Vincent's theorem

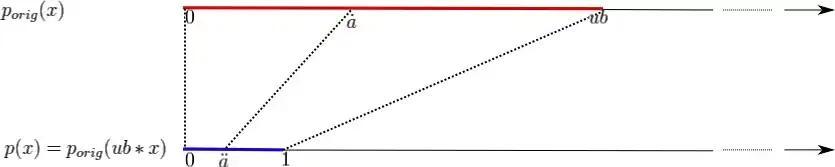
Bijection between the roots of "p"("x") and "p"("x").

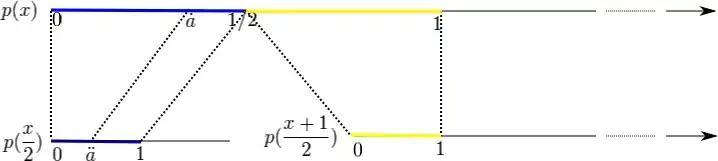
Bijections between the roots of "p"("x") and those of "p" and "p".

Below is a recursive presentation of the original algorithm VCA("p", ("a", "b")).